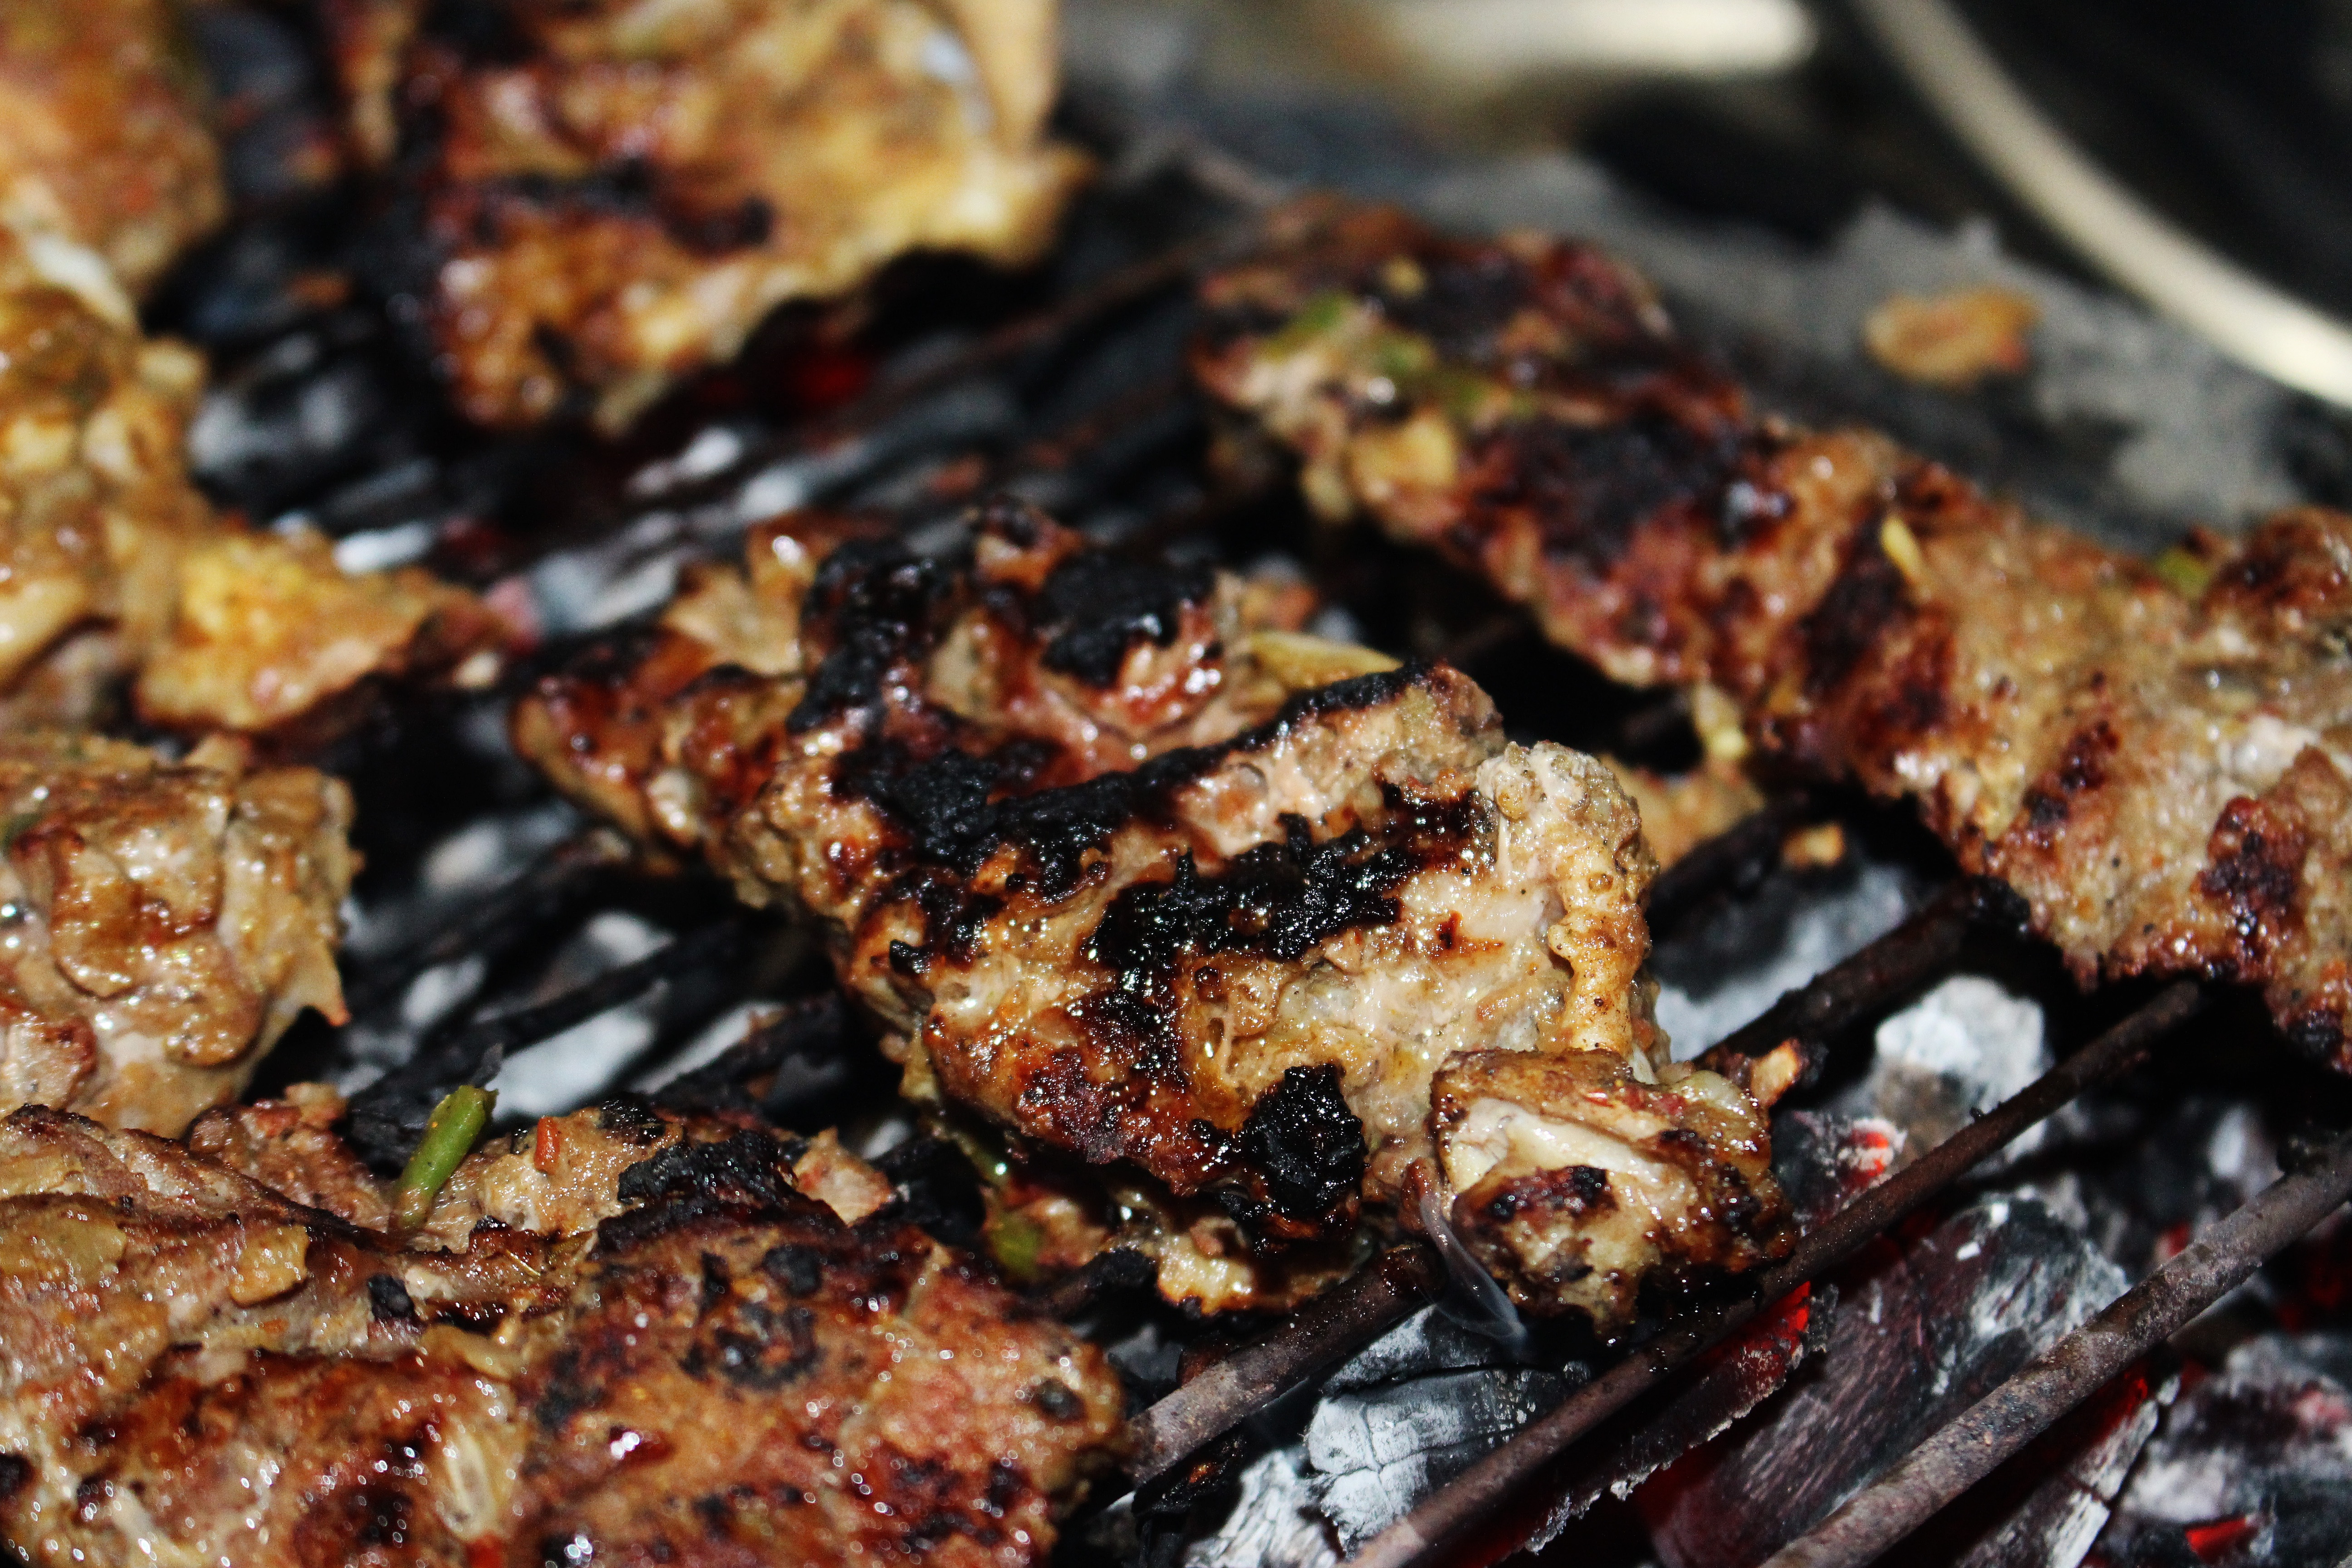
dish, meal, food, cooking, produce, bbq, meat, barbecue, cuisine, grill, asian food, grilled, grilling, barbecue grill, grilled food, fried food, animal source foods